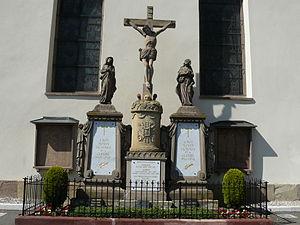
Calvaire (XVIII-XXe siècle)
Zellwiller est une commune française située dans le département du Bas-Rhin, en région Grand Est.